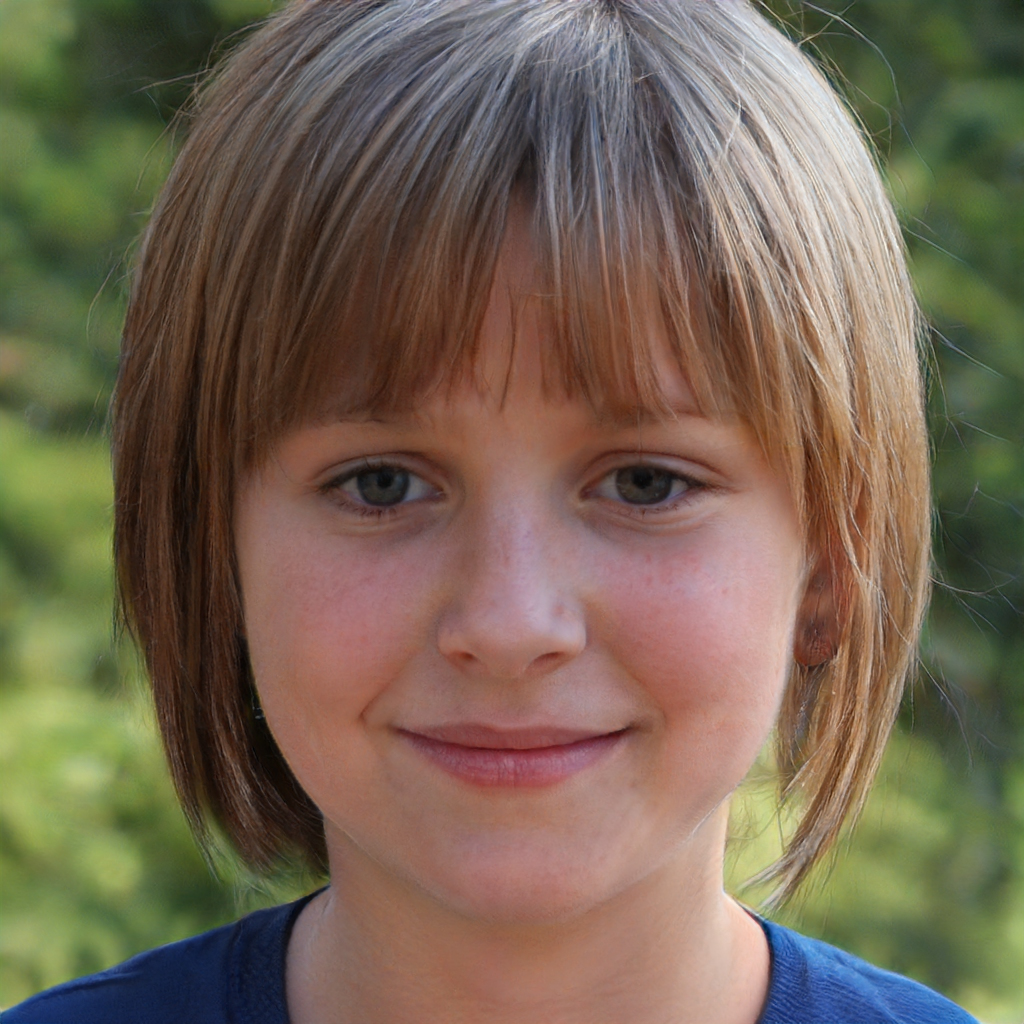
Gender: Female